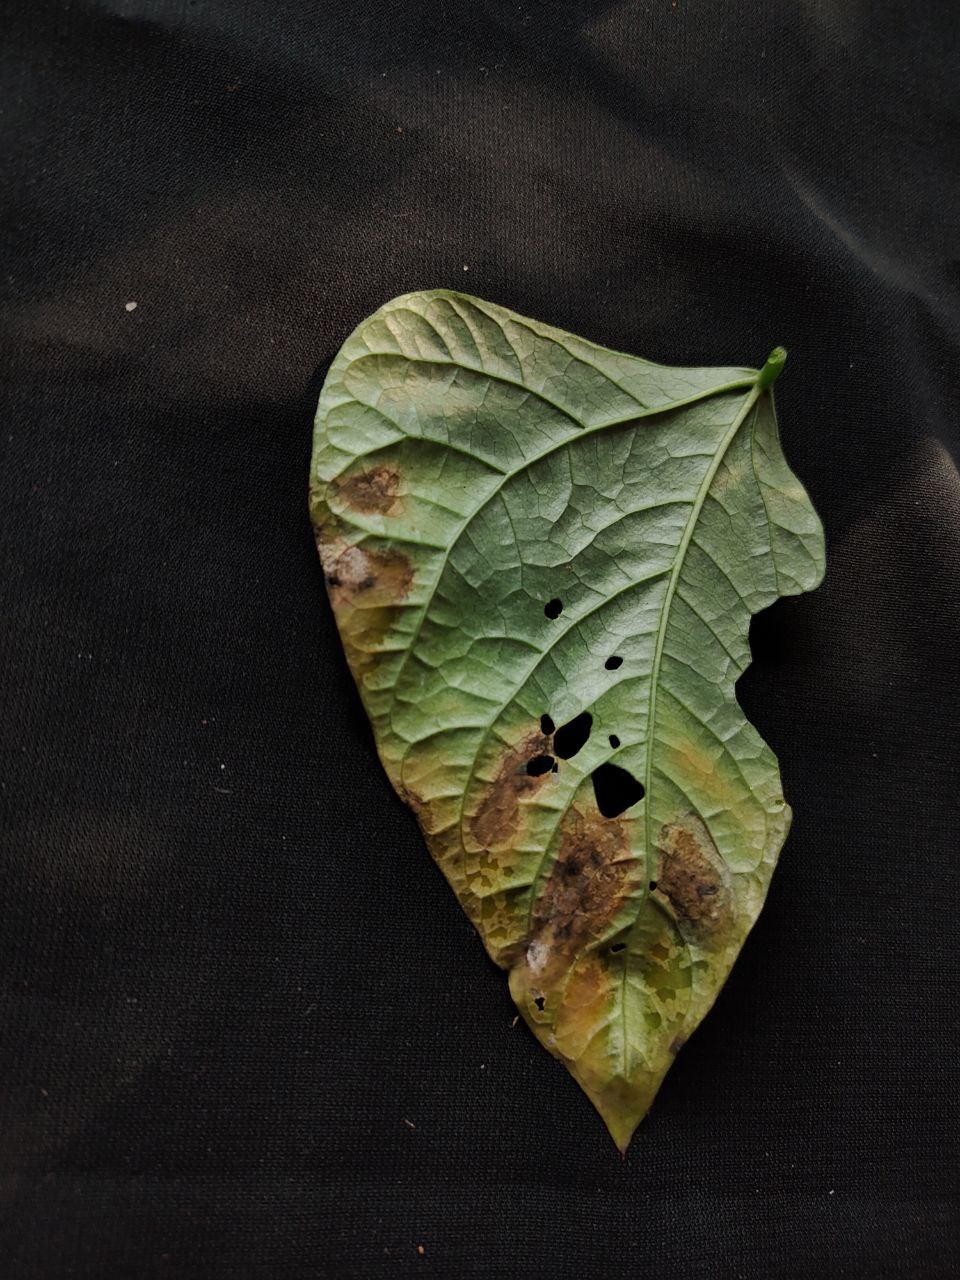
Crop: cowpea
Leaf condition: Bacterial wilt